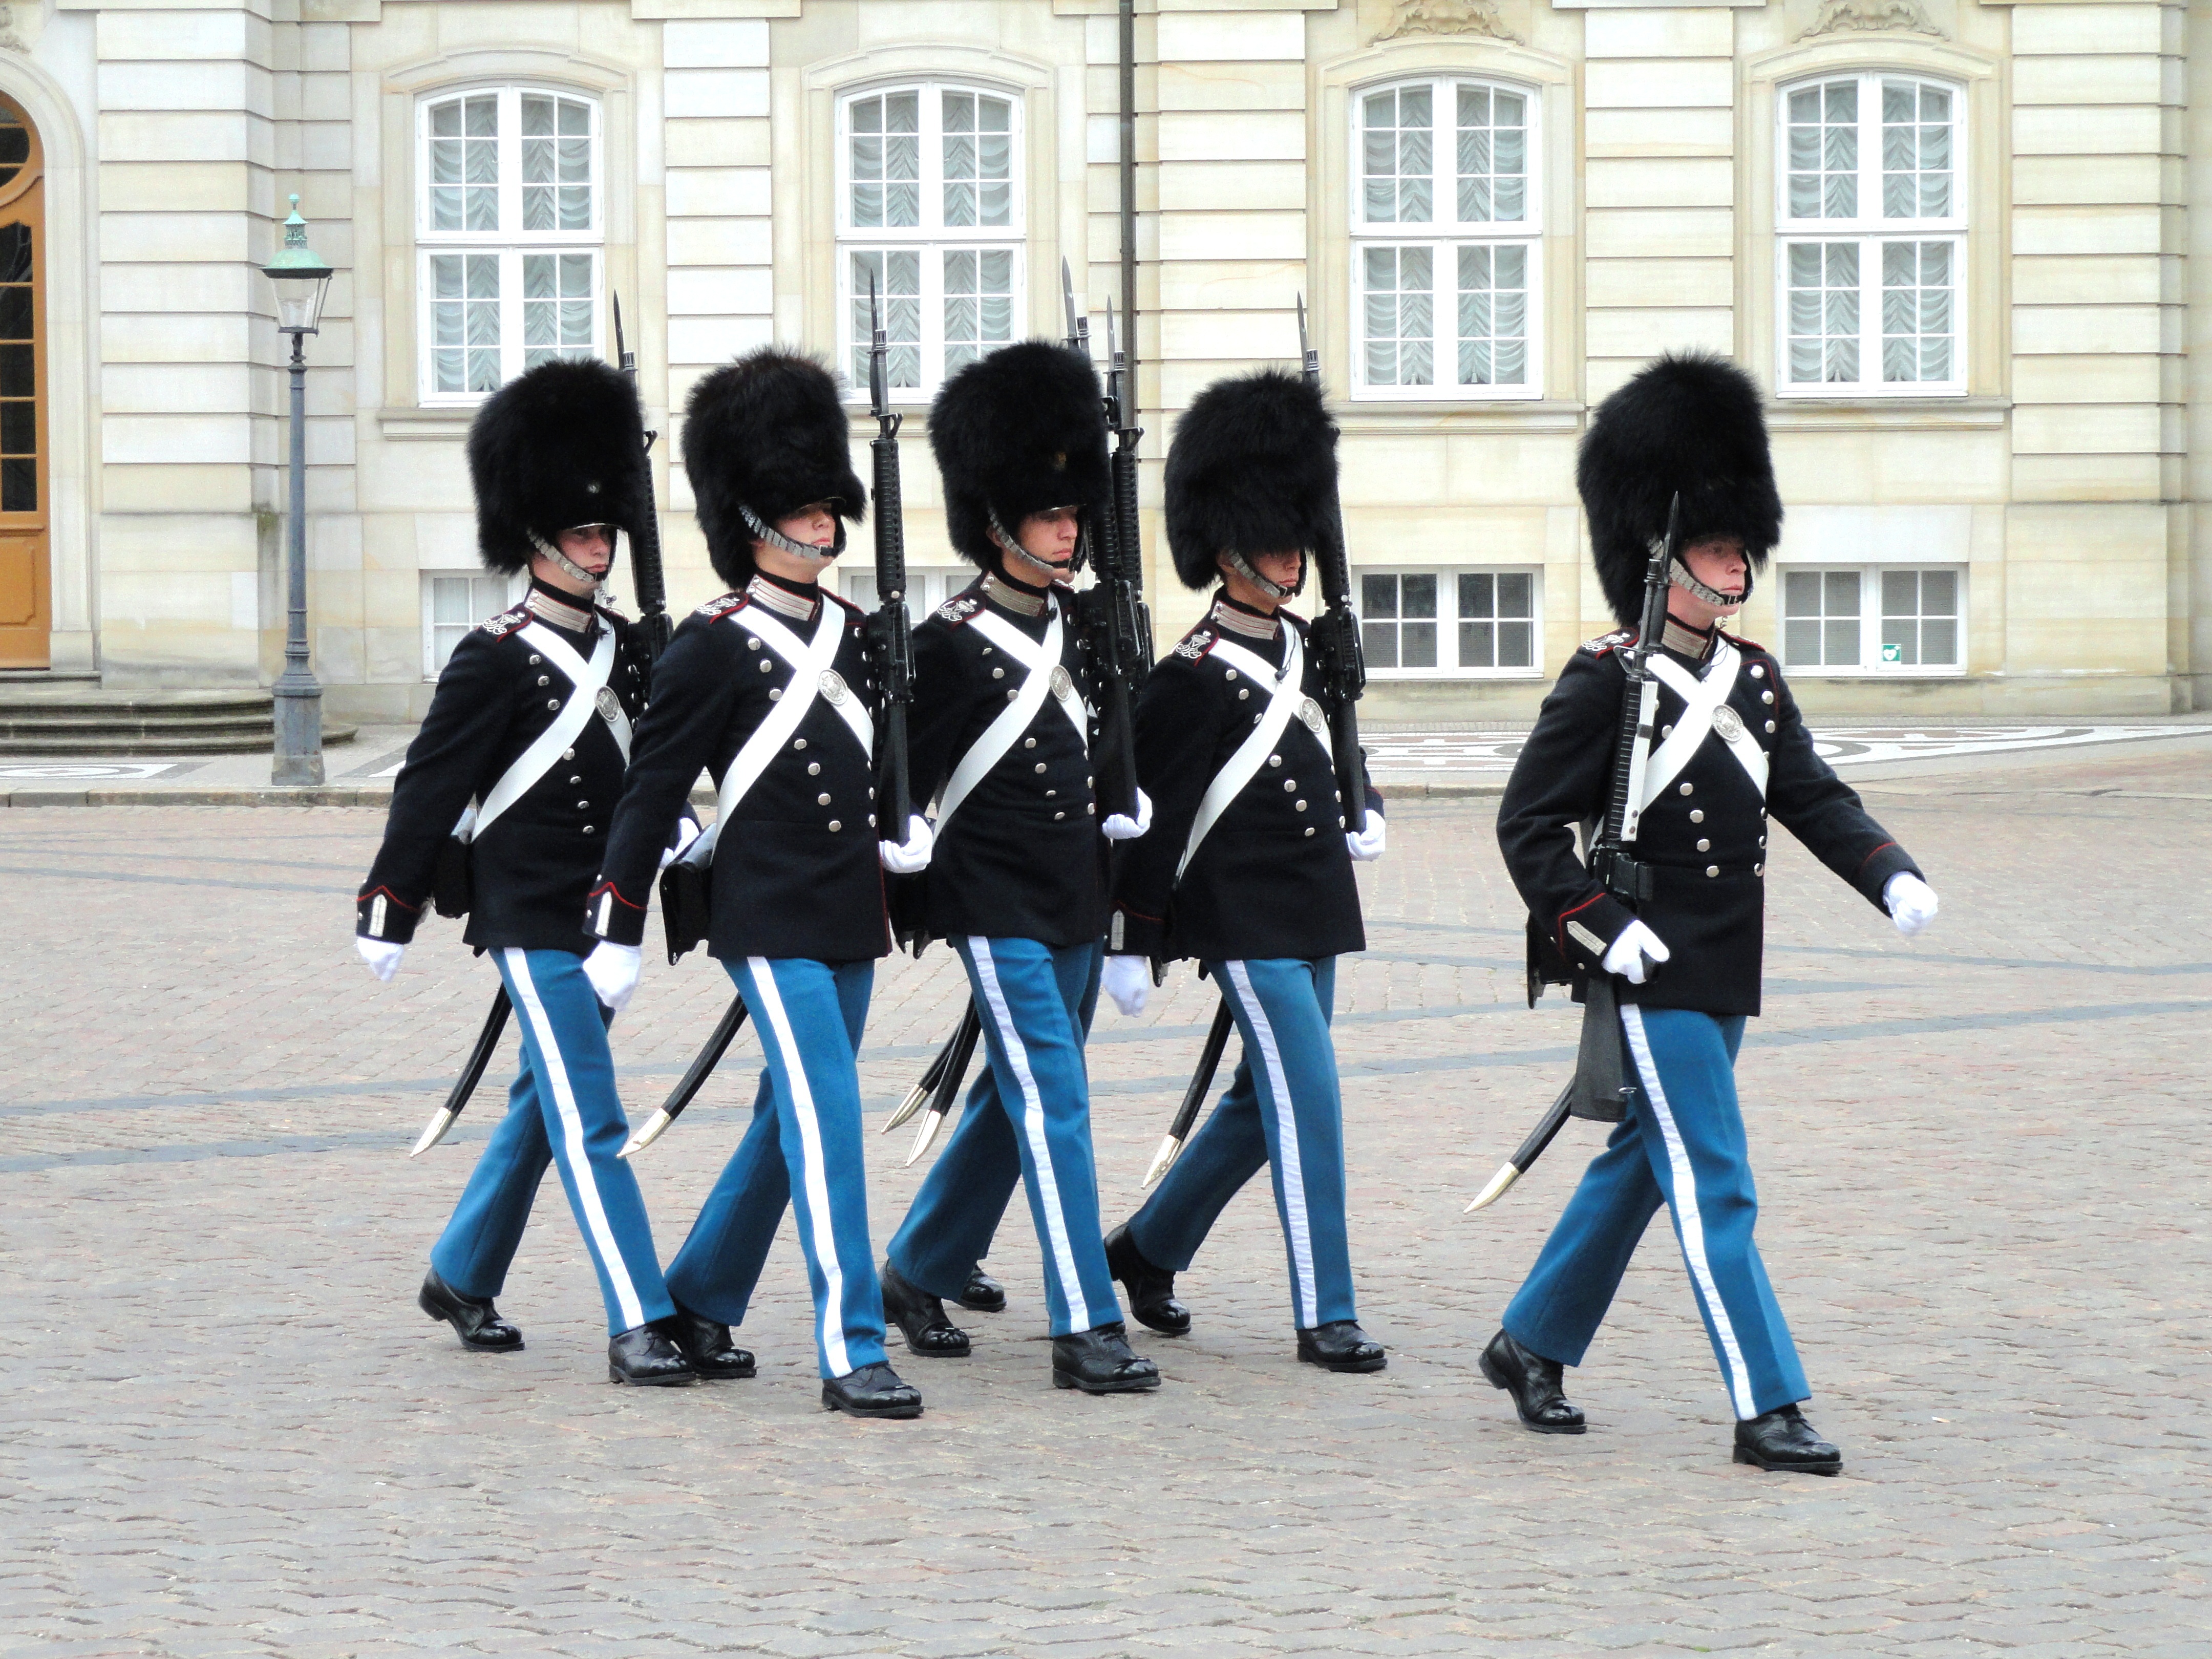
palace, musician, clothing, security, musical instrument, denmark, copenhagen, royal, soldiers, tradition, costume, anime, marching, guards, amalienborg, bearskin hats, musical ensemble